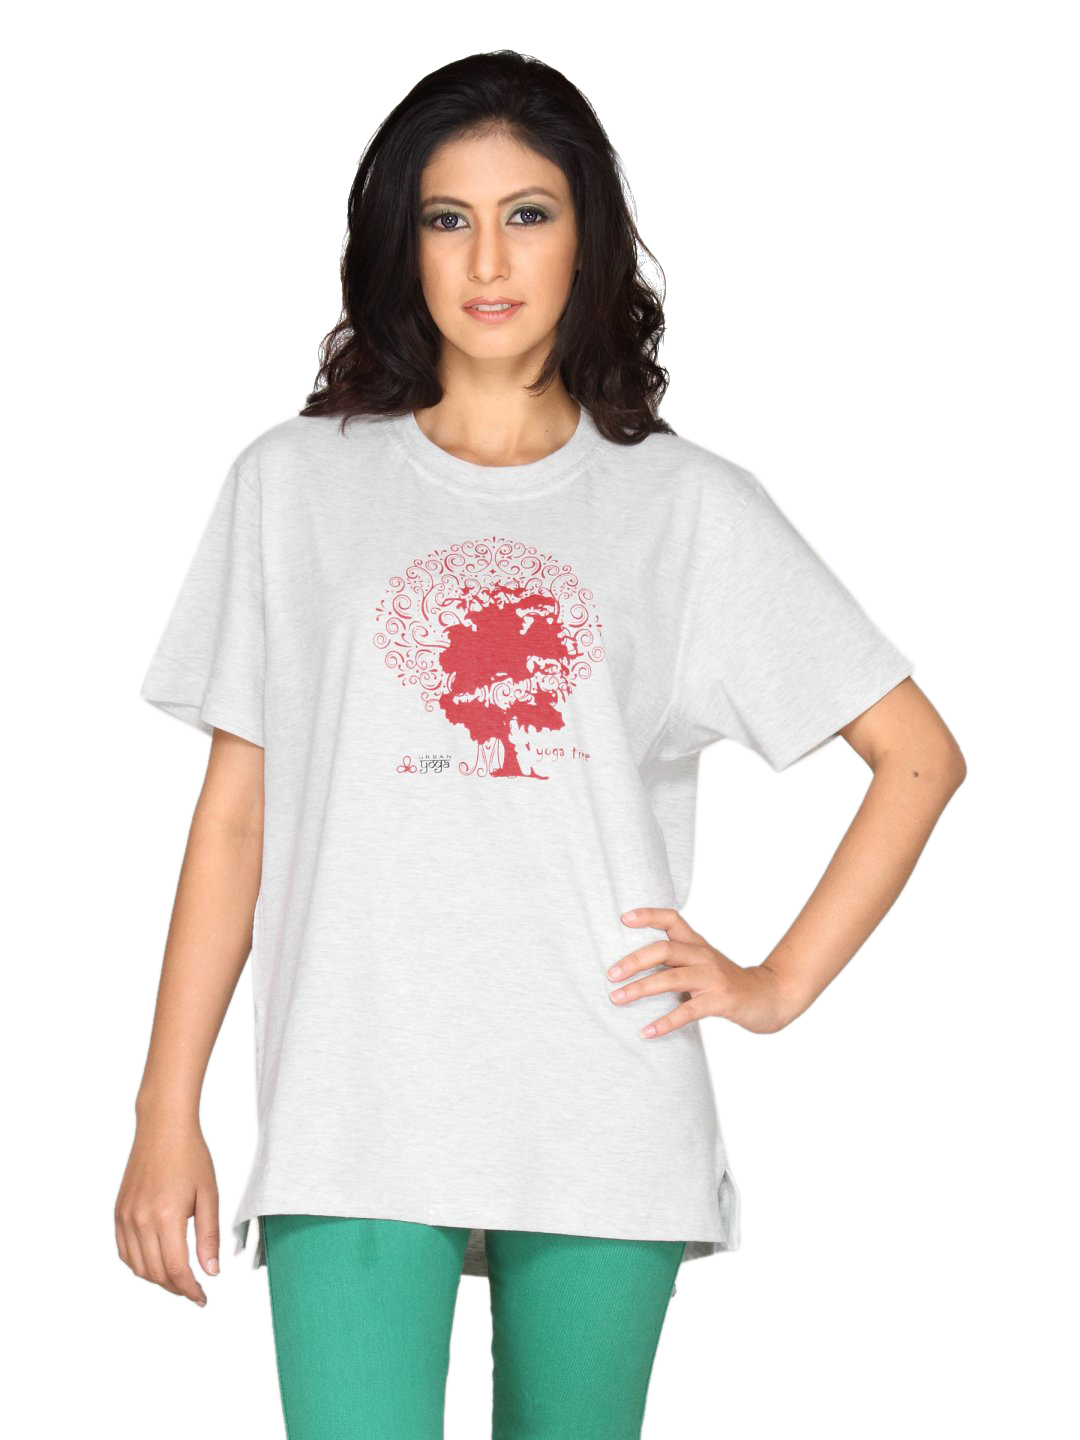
Urban Yoga Women's White T-shirt
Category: Apparel / Topwear / Tshirts
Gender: Women
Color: White
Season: Fall 2011
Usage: Casual